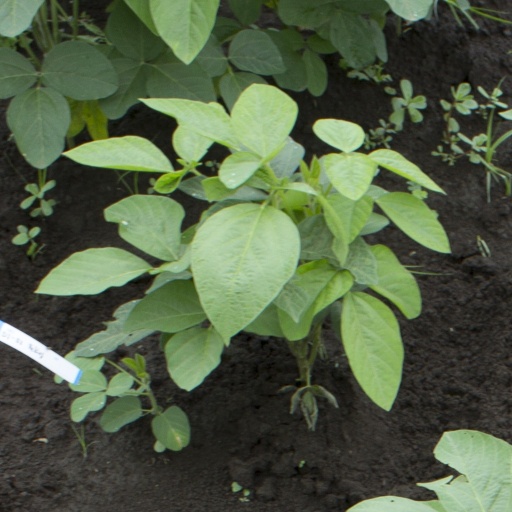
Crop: soybean